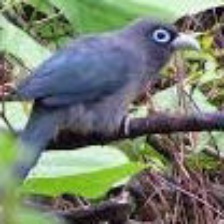
Species: BLUE MALKOHA
Scientific name: CEUTHMOCHARES AEREUS